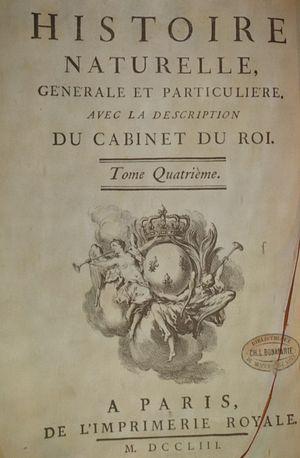
Histoire naturelle (Buffon)
L’Histoire Naturelle, générale et particulière, avec la description du Cabinet du Roi est une collection encyclopédique française d'ouvrages écrits par Buffon, dont la publication en volumes s'étend de 1749 à 1804. C'est l'une des plus importantes entreprises de publication scientifique du Siècle des Lumières.